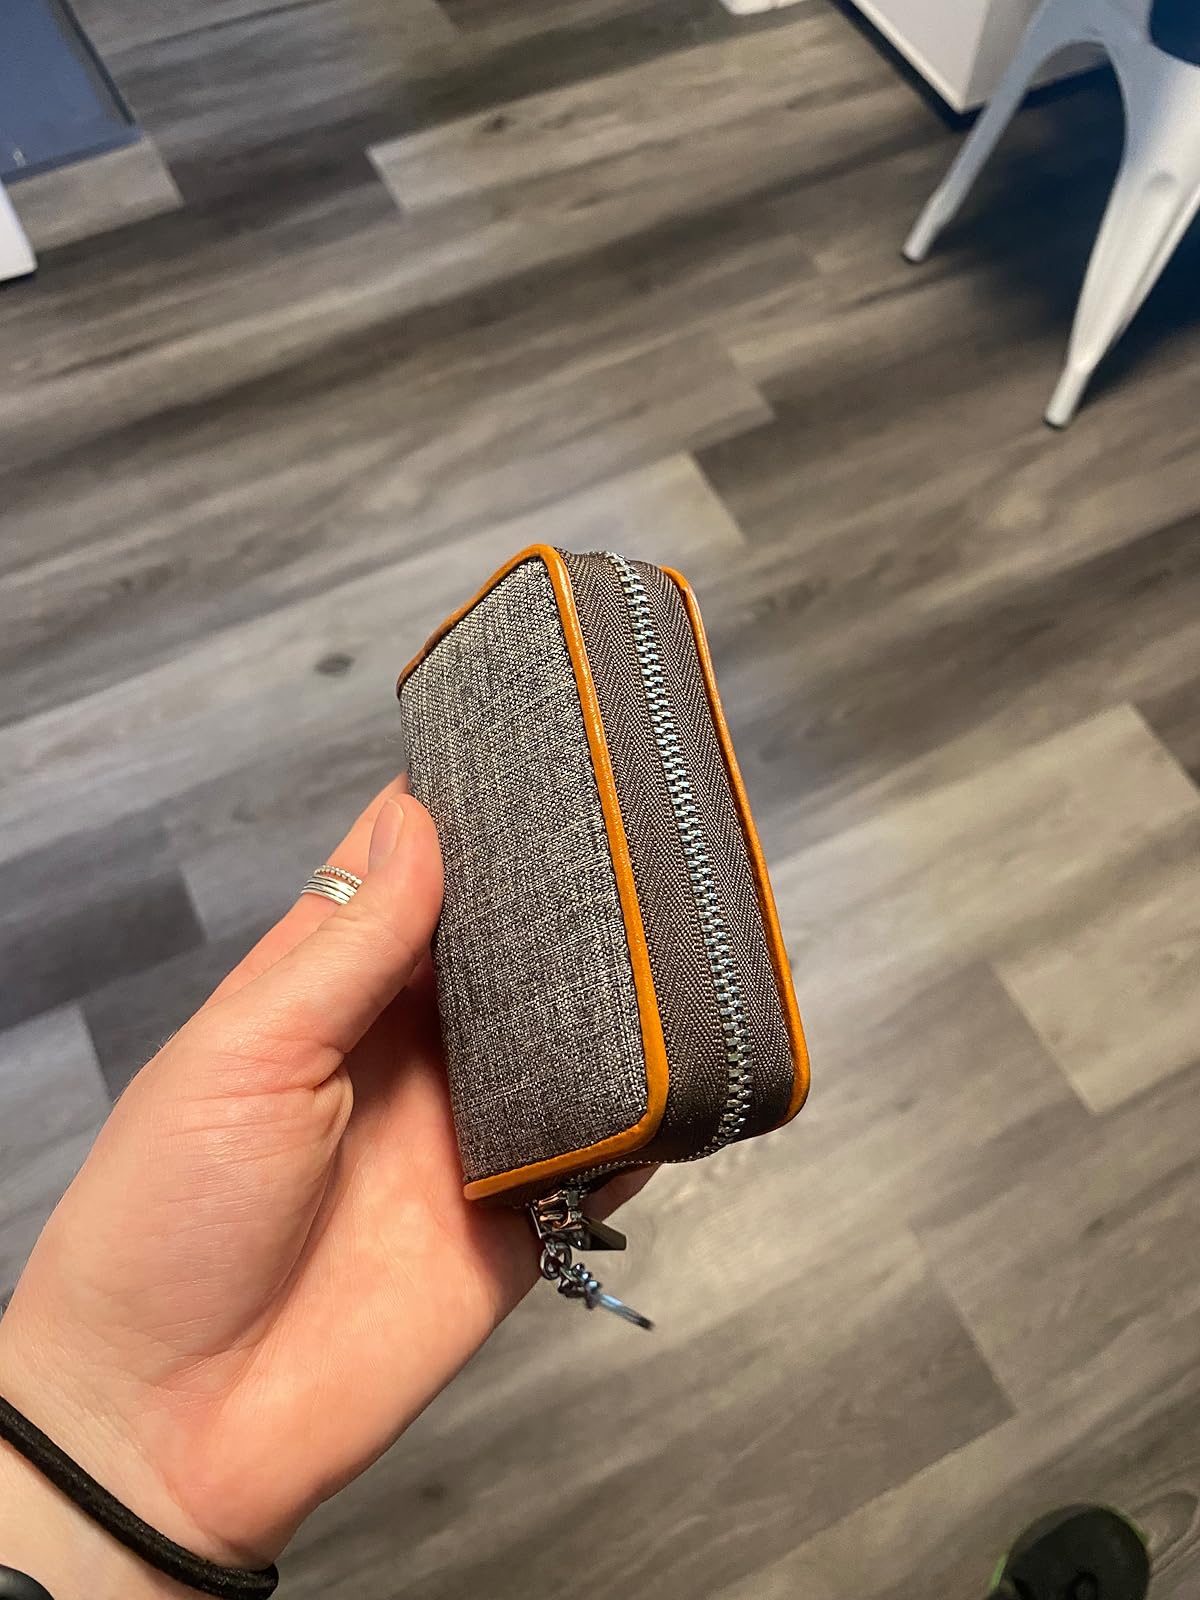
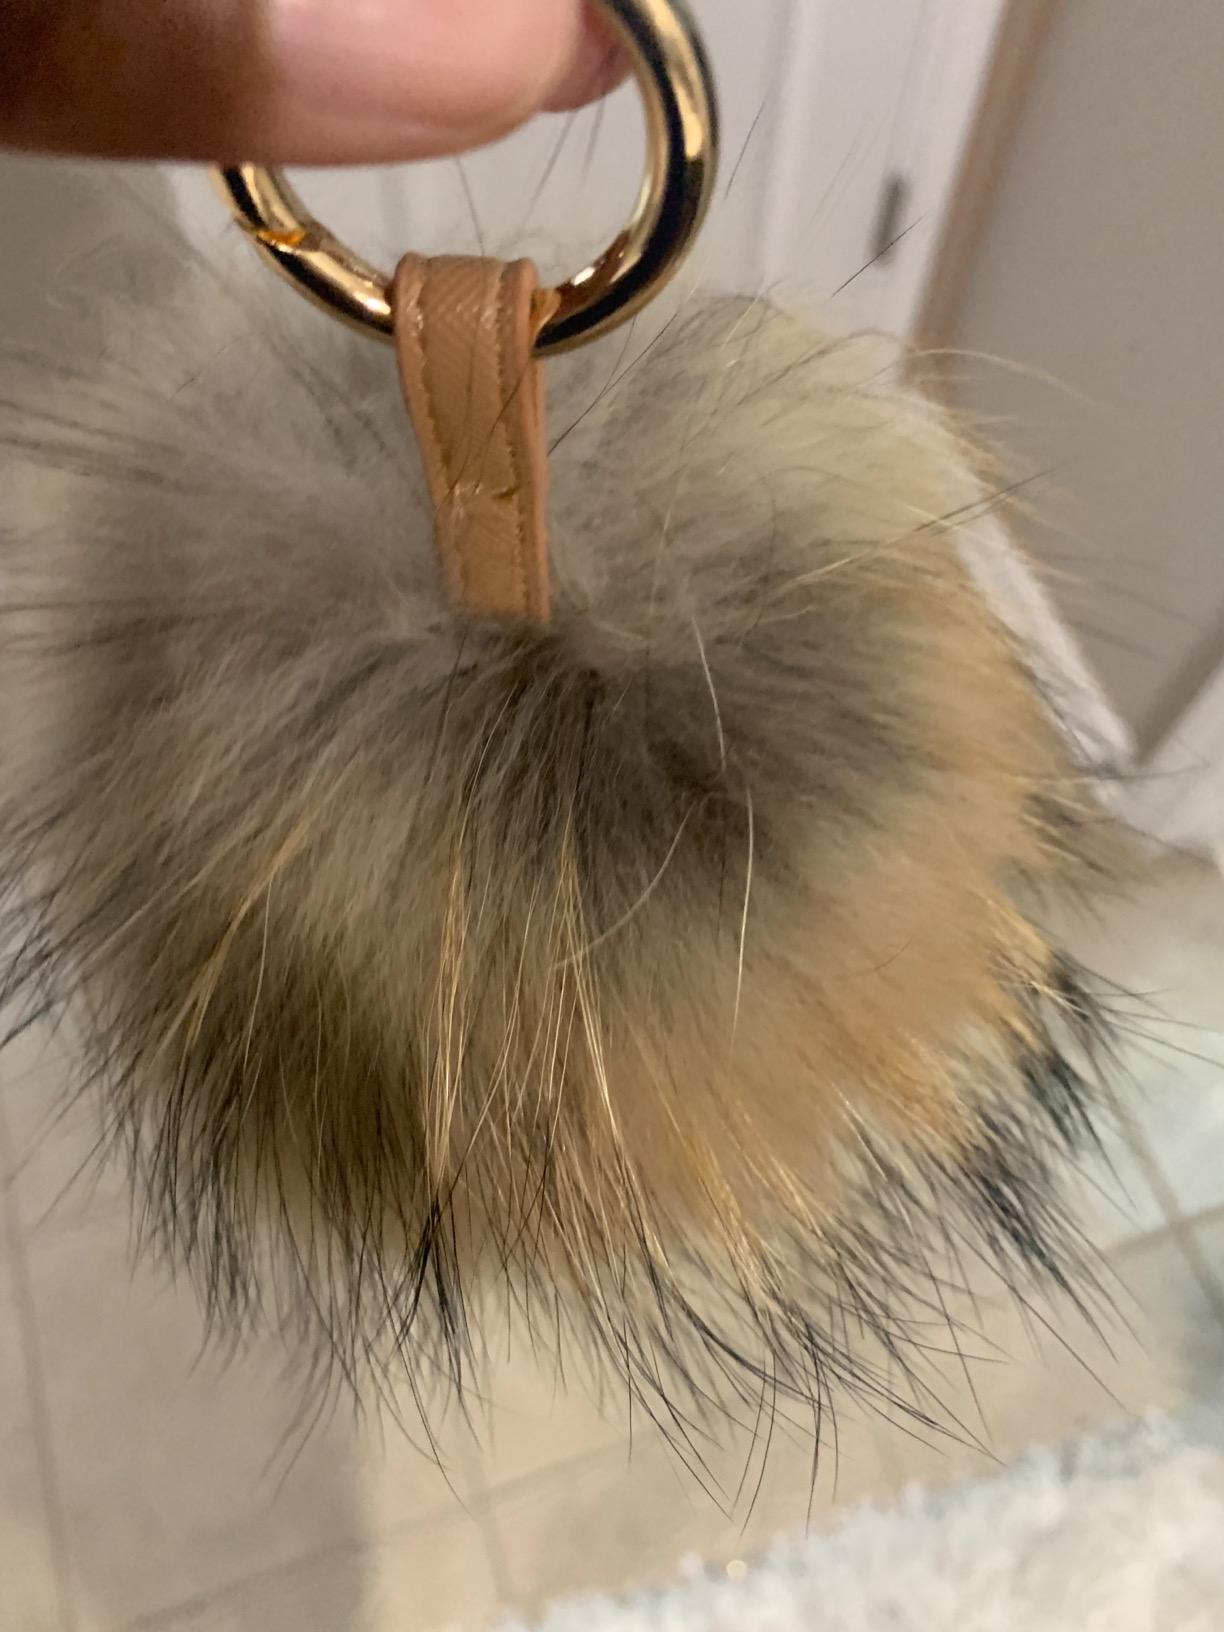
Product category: accessories_keychain
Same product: no